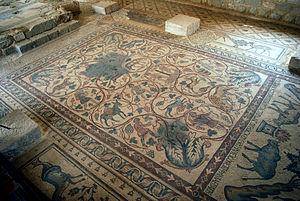
Mosaïque de l'ancienne église Saint-Lot et Saint-Procope à Khirbet al-Mukhayyat.